Pyrophyte

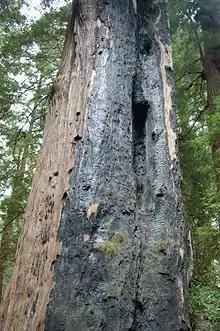
Sequoia sempervirens with reminders of a fire which happened over 100 years ago

These resist fire with adaptations including thick bark, tissue with high moisture content, or underground storage structures. Examples include: